Bradley Sowell

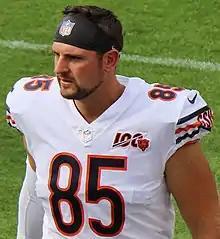
Sowell with the Chicago Bears in 2019

Bradley Keith Sowell (born June 6, 1989) is an American former professional football tight end and offensive tackle, he played college football at the University of Mississippi. He signed with the Tampa Bay Buccaneers as undrafted free agent in 2012, and later spent time with the Indianapolis Colts, Arizona Cardinals, Seattle Seahawks and Chicago Bears. He was born in Memphis, Tennessee and raised in nearby Hernando, Mississippi.